Geelong

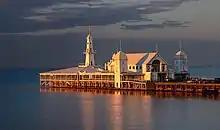
Cunningham Pier

Water storage and supply in Geelong is managed by Barwon Water, a Victoria government-owned urban water corporation. Geelong is supplied with water from three river systems: the Barwon, the East Moorabool, and the West Moorabool Rivers. The catchment areas are the Brisbane Ranges to Geelong's north-west, and the Otway Ranges to the south-west. The first water supplies to Geelong were from the Stony Creek reservoirs near Steiglitz, but, as of 2010, Geelong, together with Ballarat, consumes about 70% of the Moorabool River's water flow. Sewage from Geelong and district is treated at the Black Rock Treatment Plant at Breamlea and then discharged into Bass Strait.